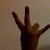
The image shows a hand gesture representing the number 7 in Indian Sign Language.